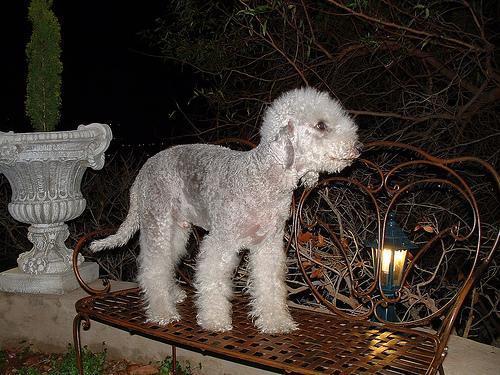
Bedlington_terrier